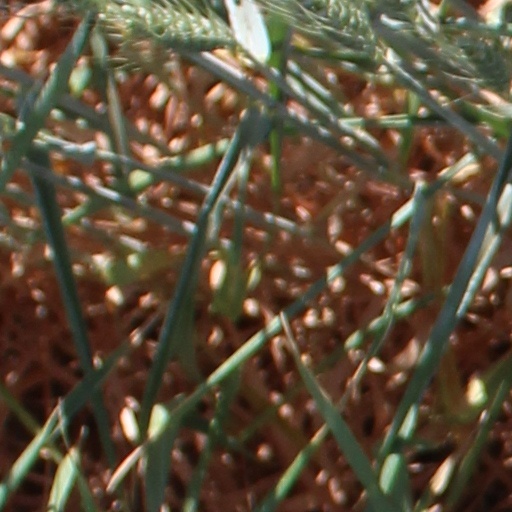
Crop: wheat